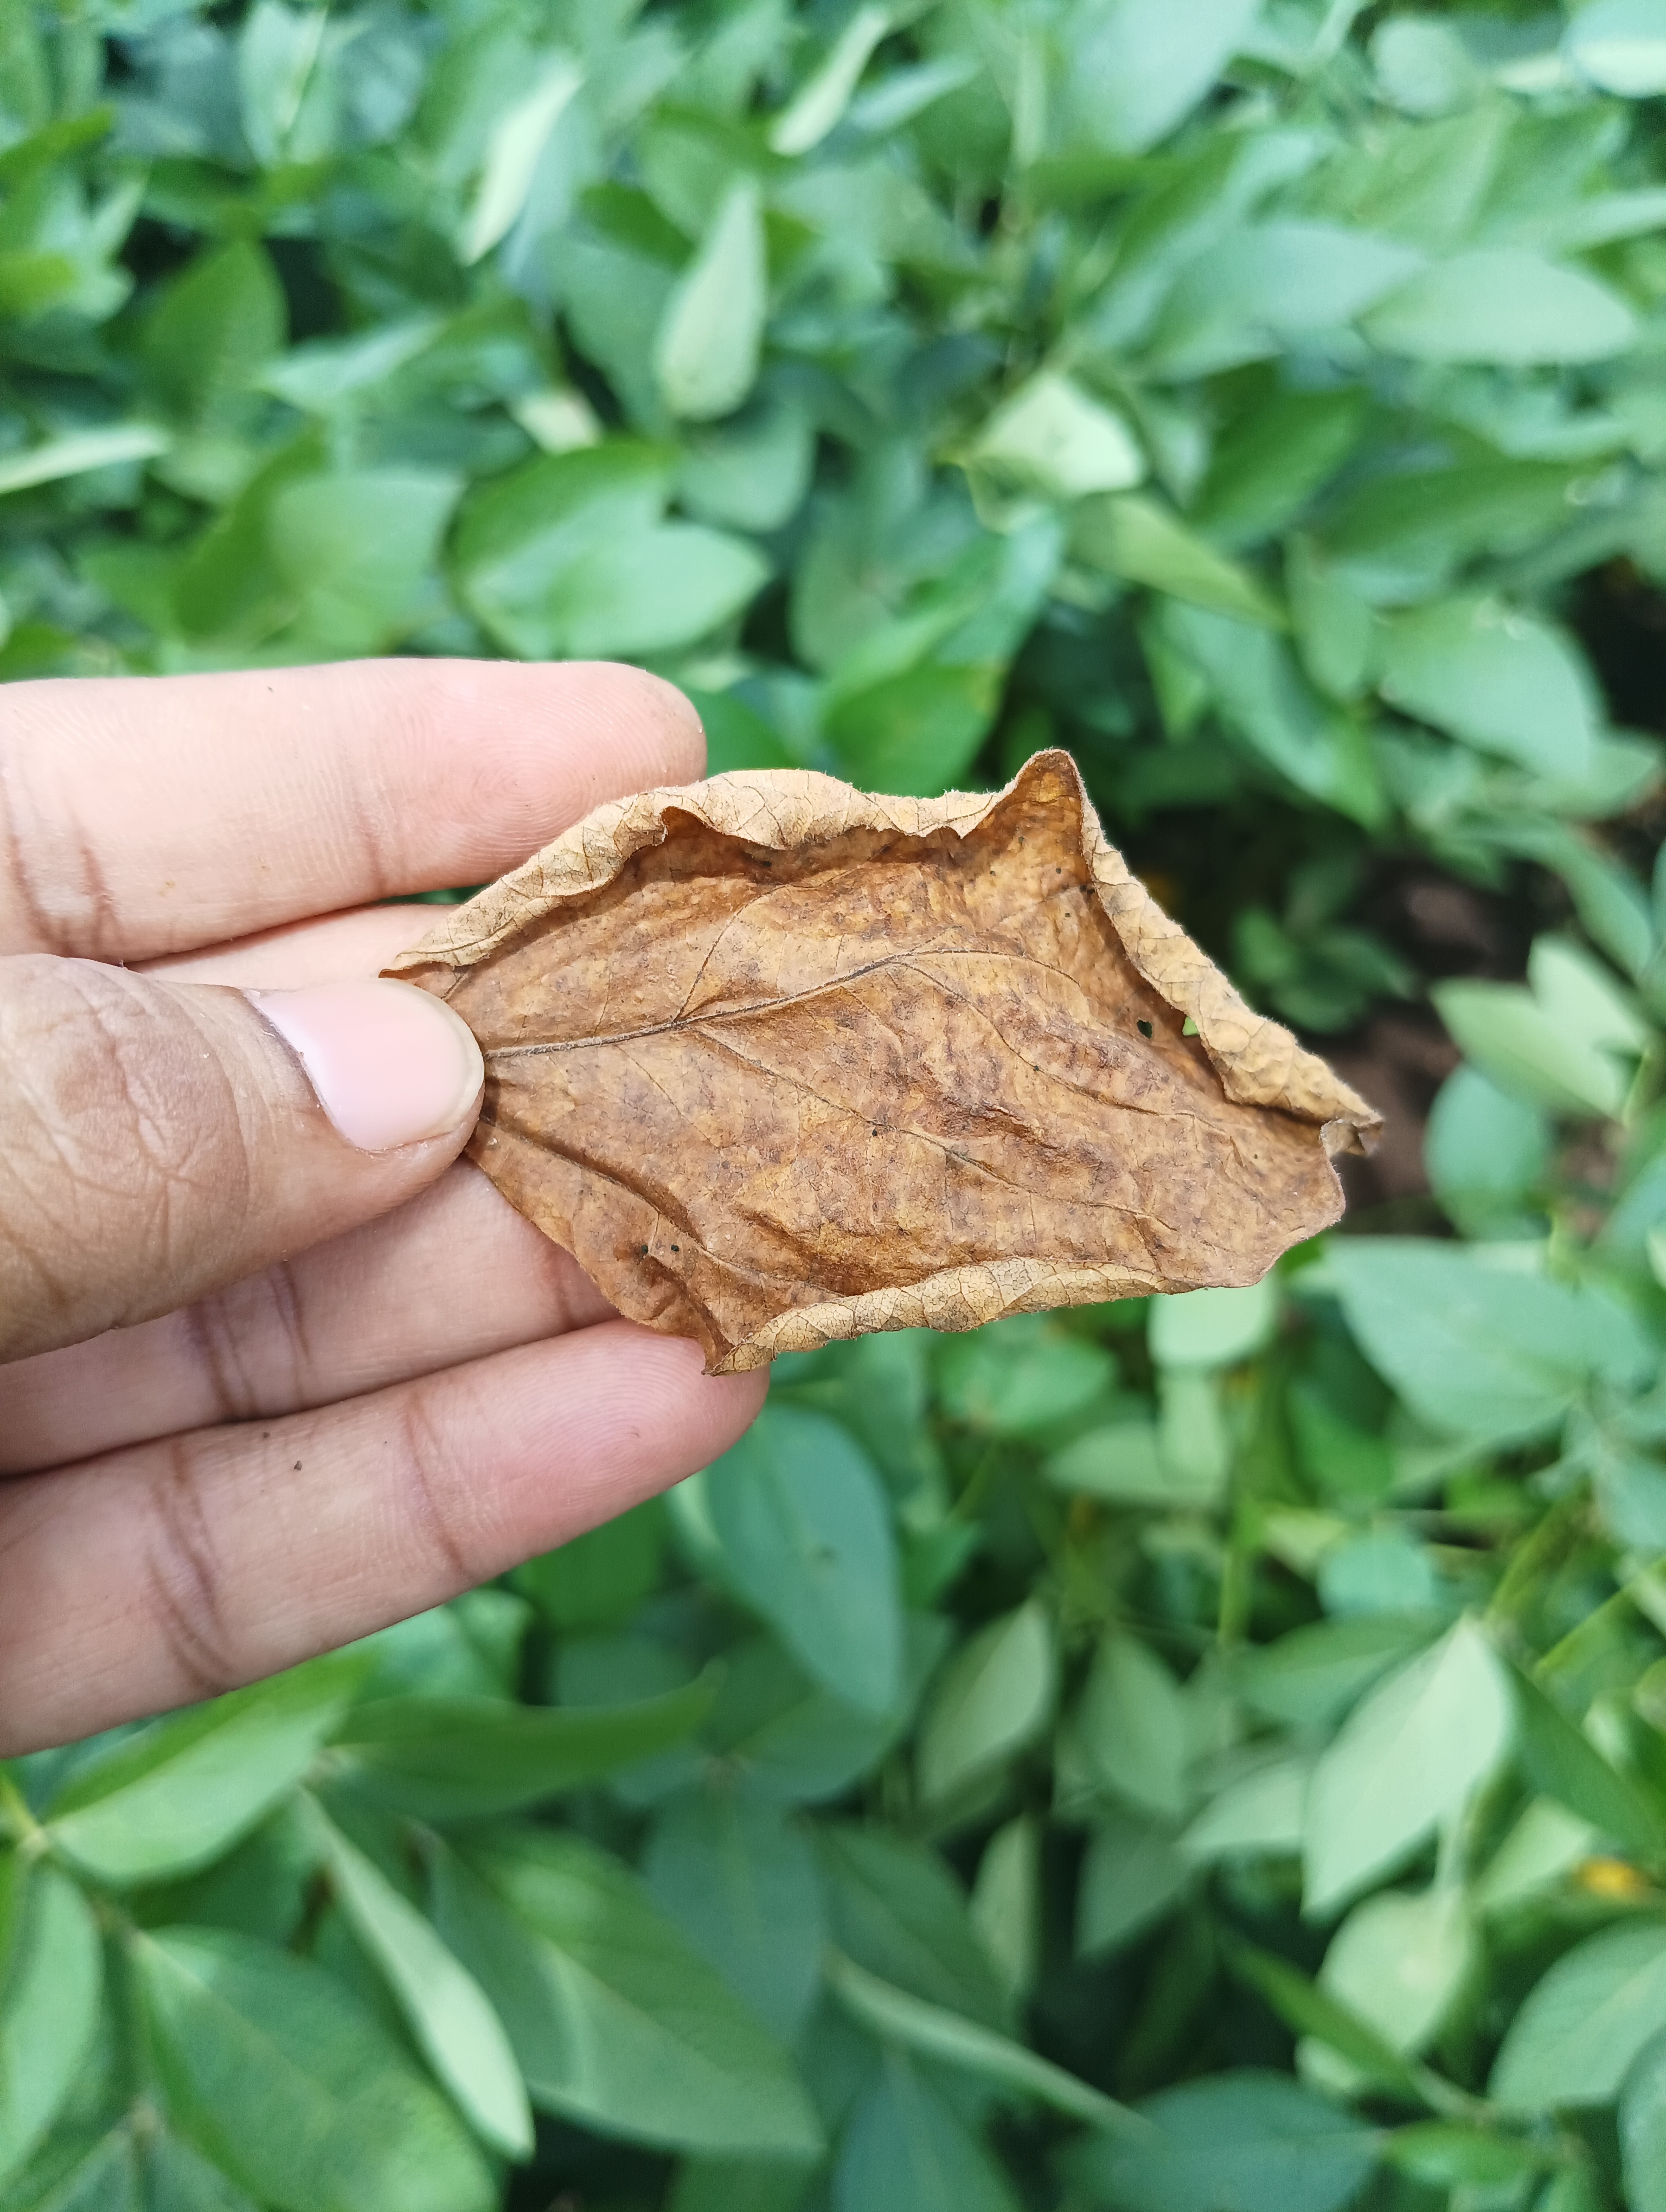
Label: Dry_leaf